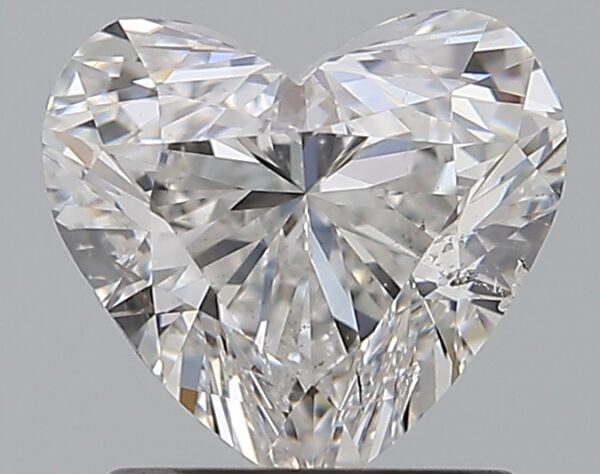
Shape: heart
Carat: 1.2
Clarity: SI2
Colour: E
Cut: EX
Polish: EX
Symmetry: VG
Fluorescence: N
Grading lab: GIA
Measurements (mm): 6.54 x 7.2 x 4.32